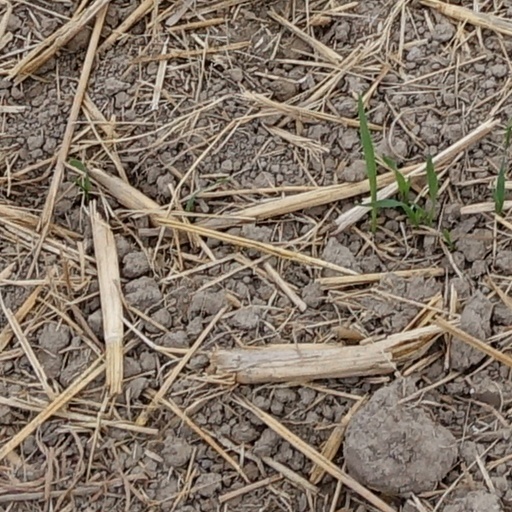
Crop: wheat